Battle of Maarat al-Numan (2012)

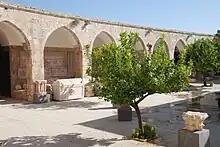
The mosaic museum before the war

By the next day, rebels seized eight of the military checkpoints around Maarrat al-Nu'man, leaving only one under government control at the entrance to the town. The rebels set up a headquarters in the town's mosaic museum, which was previously occupied by government troops. During the takeover, the rebels captured a government detention facility at the Arabic Cultural Center. As they entered the facility, a land mine explosion killed 16 rebel fighters. At the center, they reportedly found the corpses of 25 detainees, including 2 defecting soldiers, according to the opposition activist group SOHR. Later, a rebel media official said the number of executed people found was 65, with 50 of them being defecting soldiers according to an activist. Overall, not counting fatalities among government forces, more than 60 people were killed in the fighting for the town. At least 40 of the dead were civilians, while the rest were rebels.